La Vida color de rosa

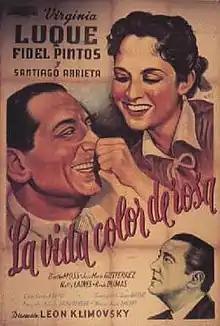
Theatrical release poster

La Vida color de rosa is a 1951 Argentine comedy film of the classical era of Argentine cinema, directed by León Klimovsky, written by Carlos A. Petit and starring Virginia Luque and José María Gutiérrez.